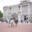
Label: castle